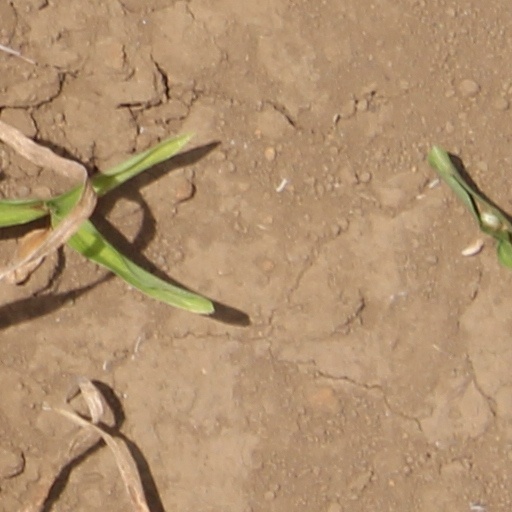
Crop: wheat